Special Boat Service

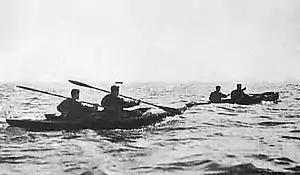
"Cockles" MK II

The Royal Marines Boom Patrol Detachment (RMBPD) was formed on 6 July 1942, and based at Southsea, Portsmouth. The RMBPD was under the command of Royal Marines Major Herbert 'Blondie' Hasler with Captain J. D. Stewart as second in command. The detachment consisted of 34 men and was based at Lumps Fort, and often exercised in the Portsmouth Harbour and patrolled the harbour boom at nights.